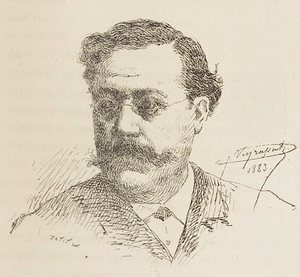
Jules Jacques Veyrassat, né le 12 avril 1828 à Paris et mort le 2 juillet 1893 dans la même ville, est un peintre et graveur français de l'École de Barbizon. Il est l'époux de Joséphine Françoise Pittoud.